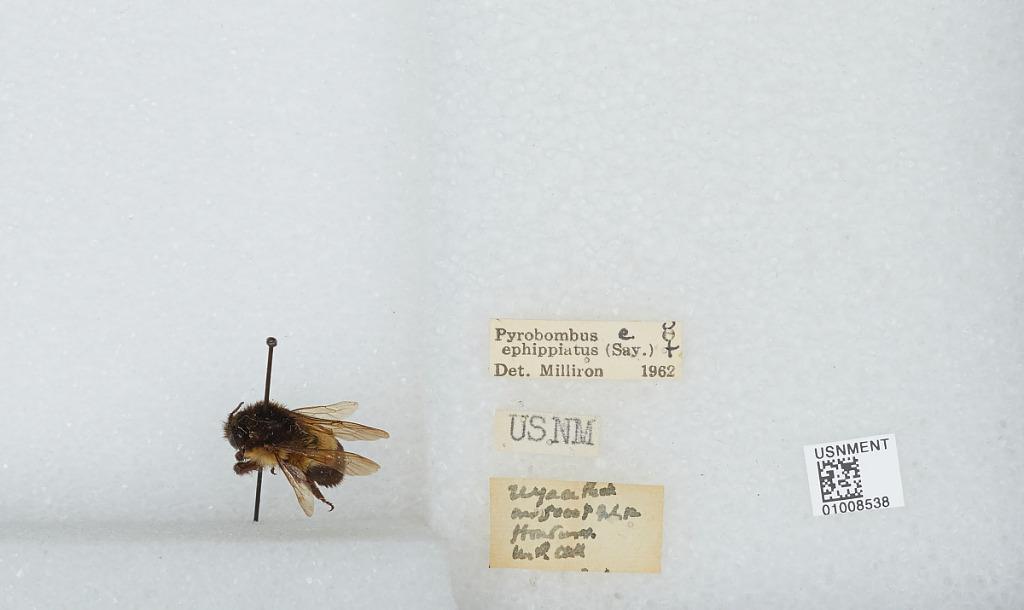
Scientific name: Bombus (Pyrobombus) ephippiatus (Say)
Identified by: Milliron